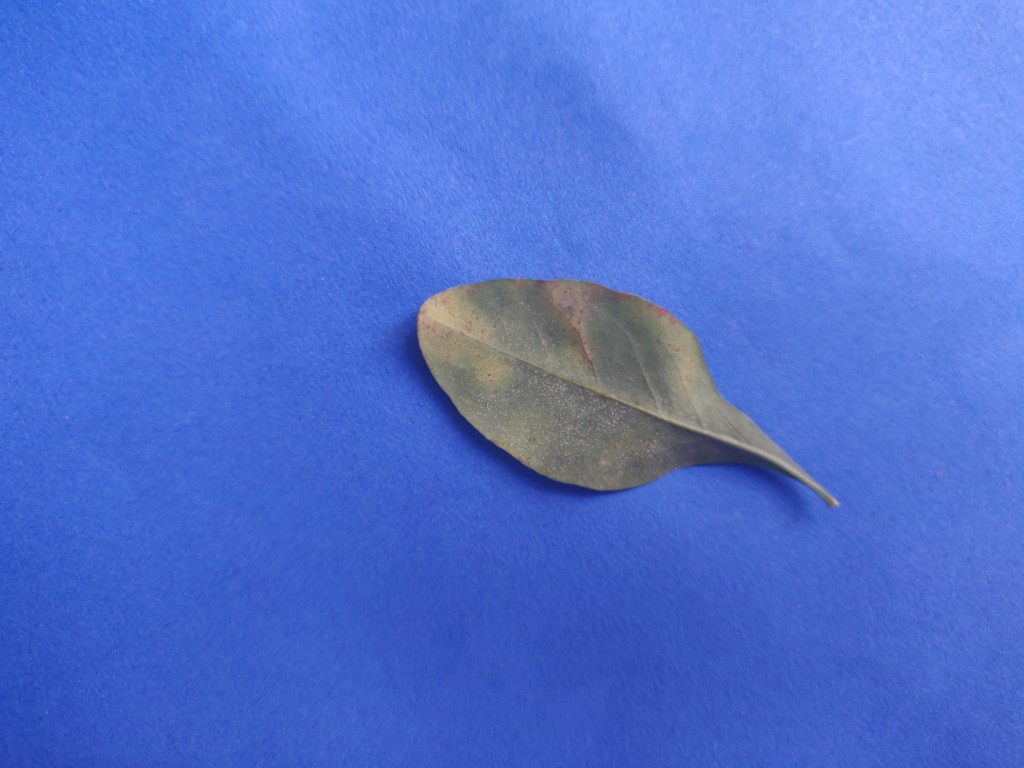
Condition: Unhealthy
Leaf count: single
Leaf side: back